Apache Canyon Railroad Bridge

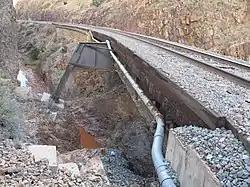

The Apache Canyon Railroad Bridge, located northeast of Lamy in Santa Fe County, New Mexico, is a deck plate girder bridge built in 1892. It was listed on the National Register of Historic Places in 1979.